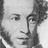
Emotion: sad